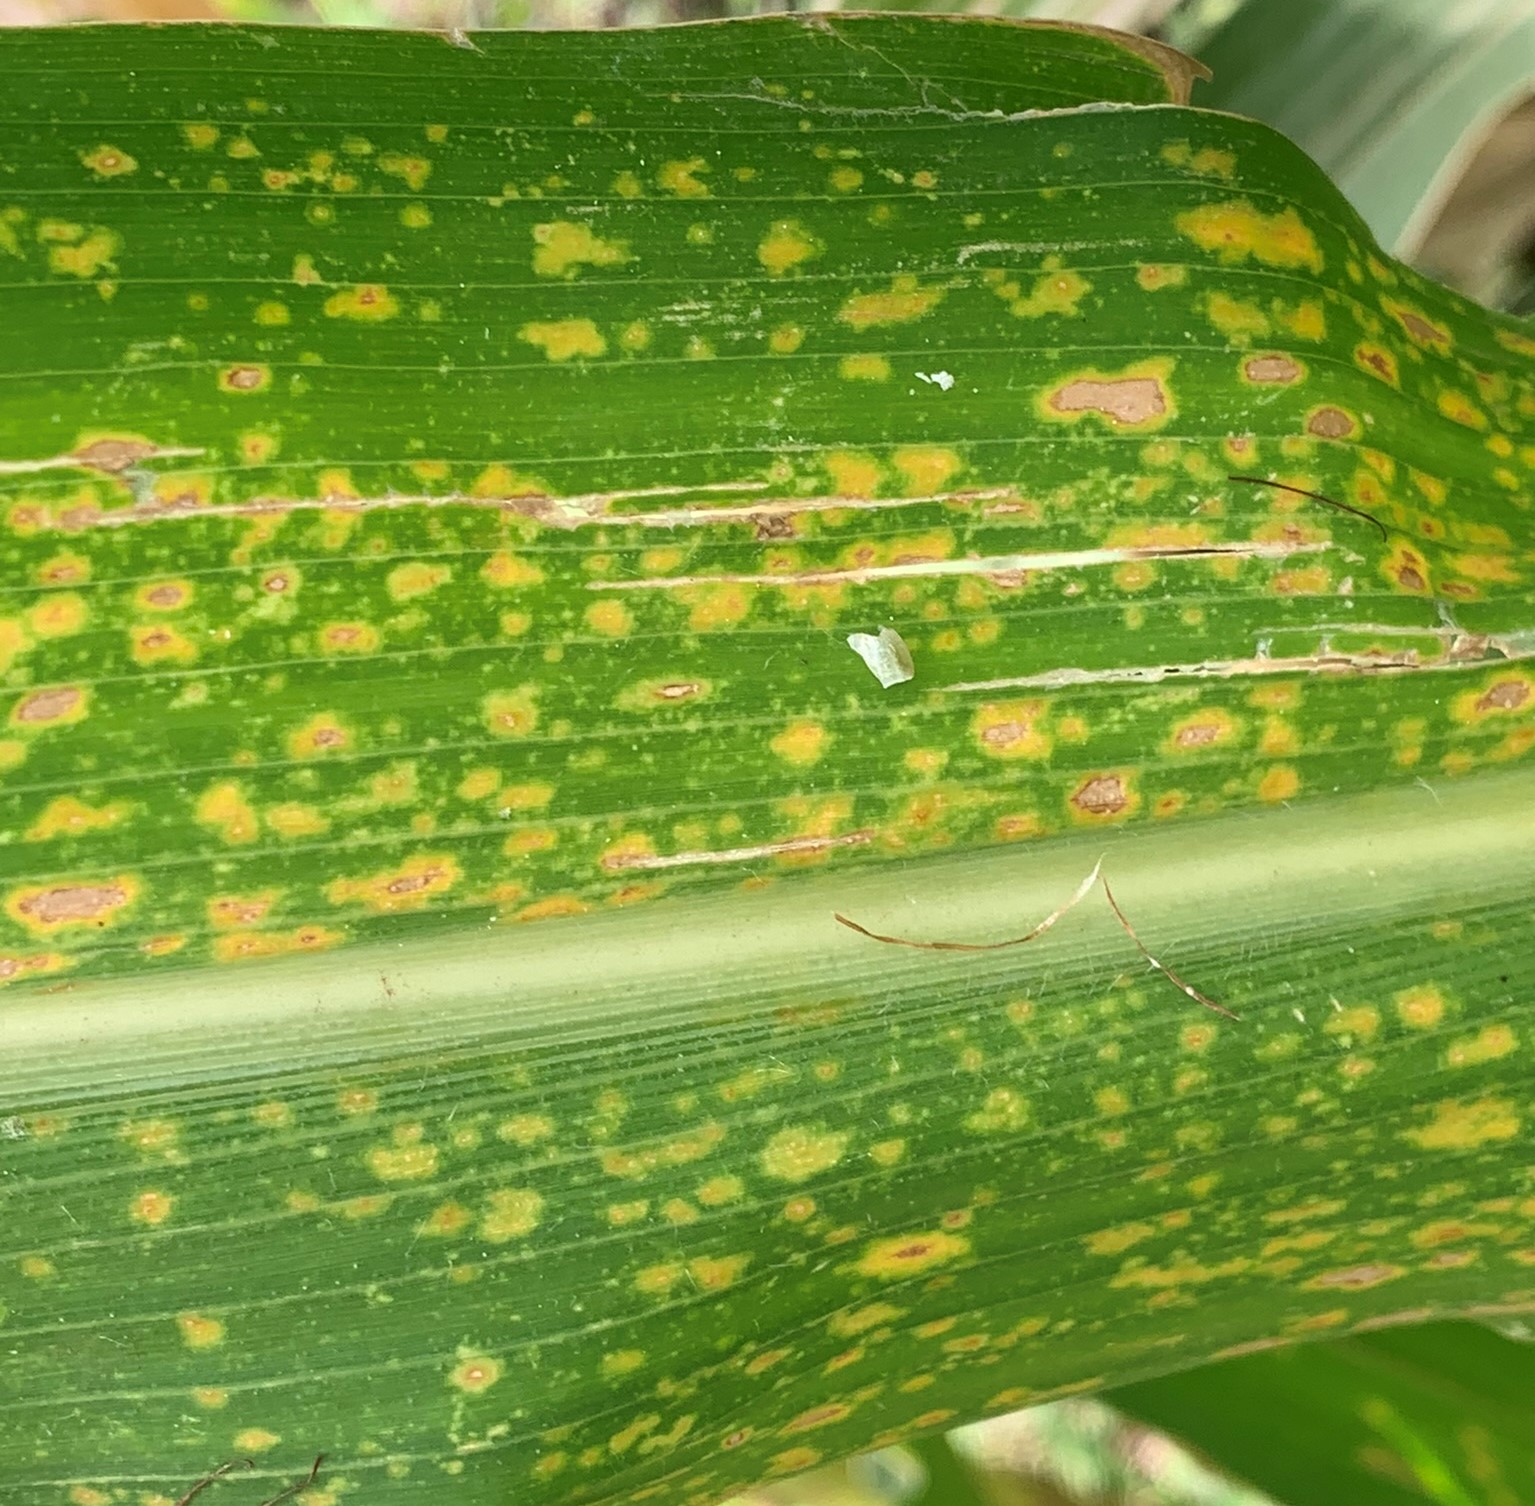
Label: MLN